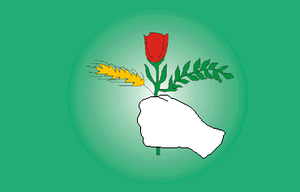
L’Union patriotique du Kurdistan est un parti politique du Kurdistan irakien fondé par Jalal Talabani et dirigé par intérim par Kosrat Rassoul Ali. Il contrôle le sud du Kurdistan jusqu'à la frontière avec l’Iran. Il défend une conception laïque et antiféodale de la société kurde.
La seconde guerre confessionnelle irakienne ou seconde guerre civile irakienne est une phase de la guerre d'Irak qui a commencé le 30 décembre 2013 et s'est officiellement achevée le 9 décembre 2017. Elle fait suite à la première guerre confessionnelle irakienne, qui s'est déroulée de 2006 à 2009.
L’opération Liberté irakienne est le nom donné au début de la guerre d'Irak par le département de la Défense des États-Unis dont l'objectif officiel principal est d'évincer Saddam Hussein et le Parti Baas du pouvoir, ainsi que d'« instaurer la démocratie en Irak ».